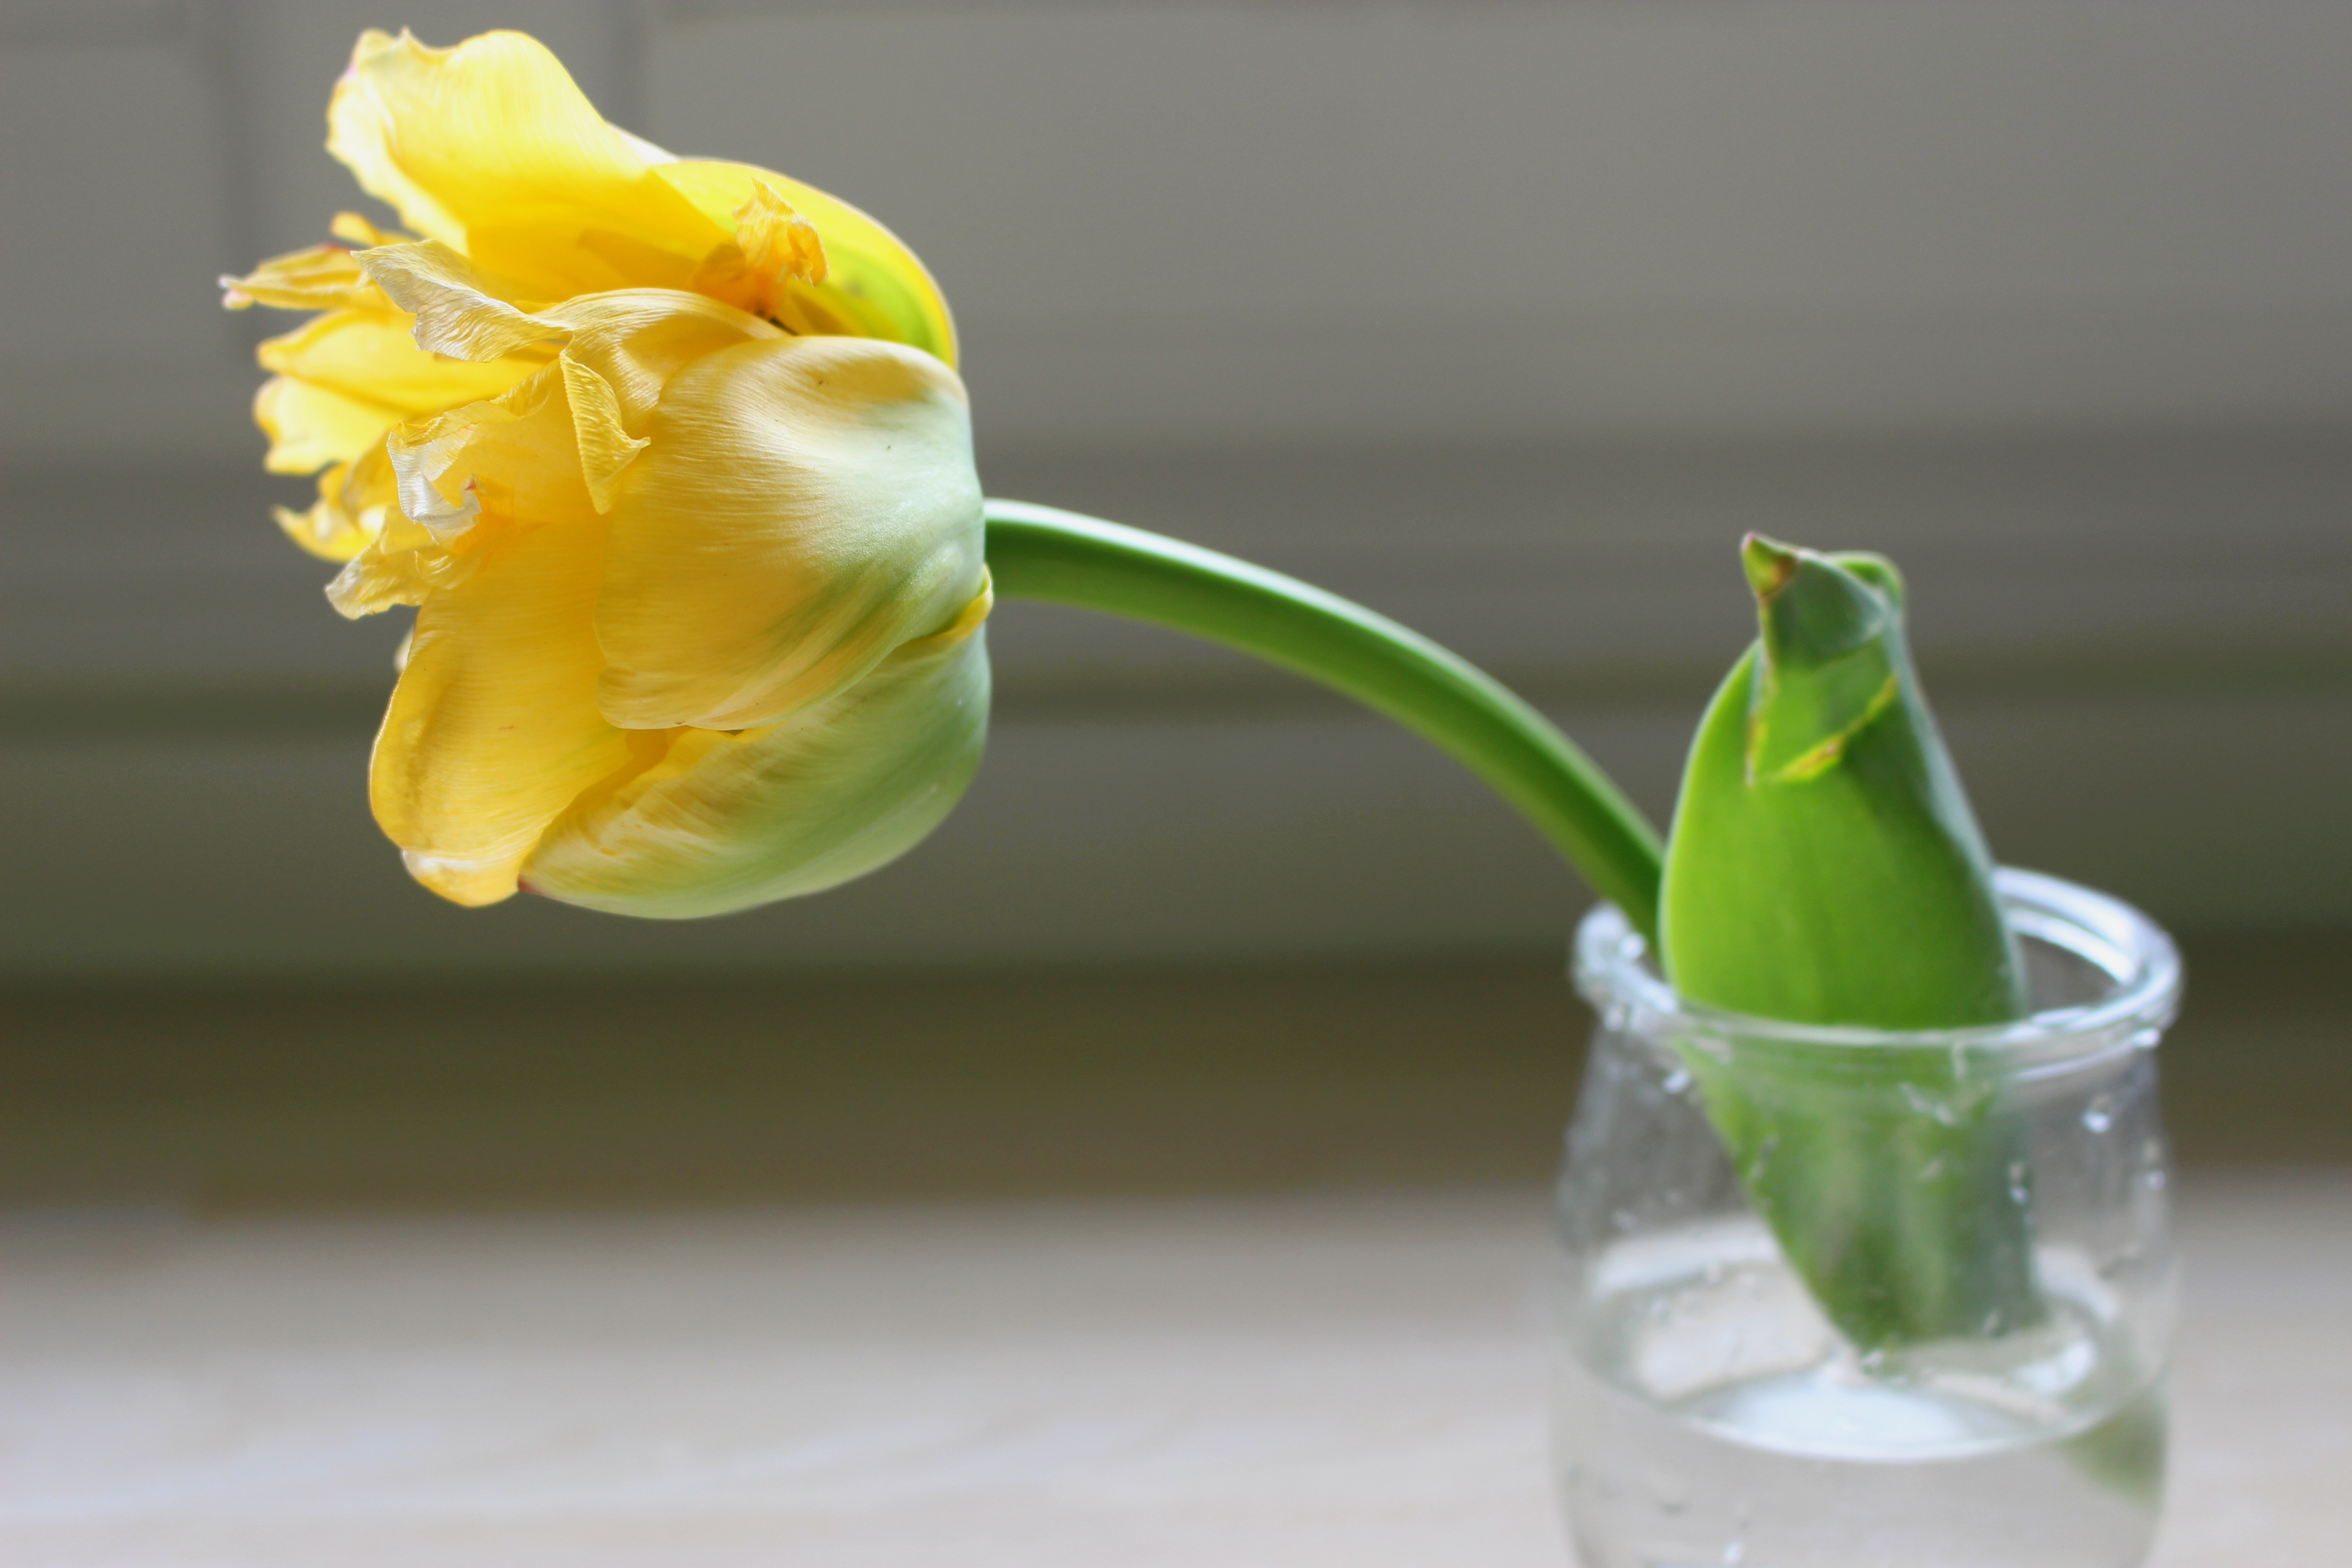
plant, flower, petal, tulip, spring, green, produce, yellow, macro photography, flowering plant, land plant